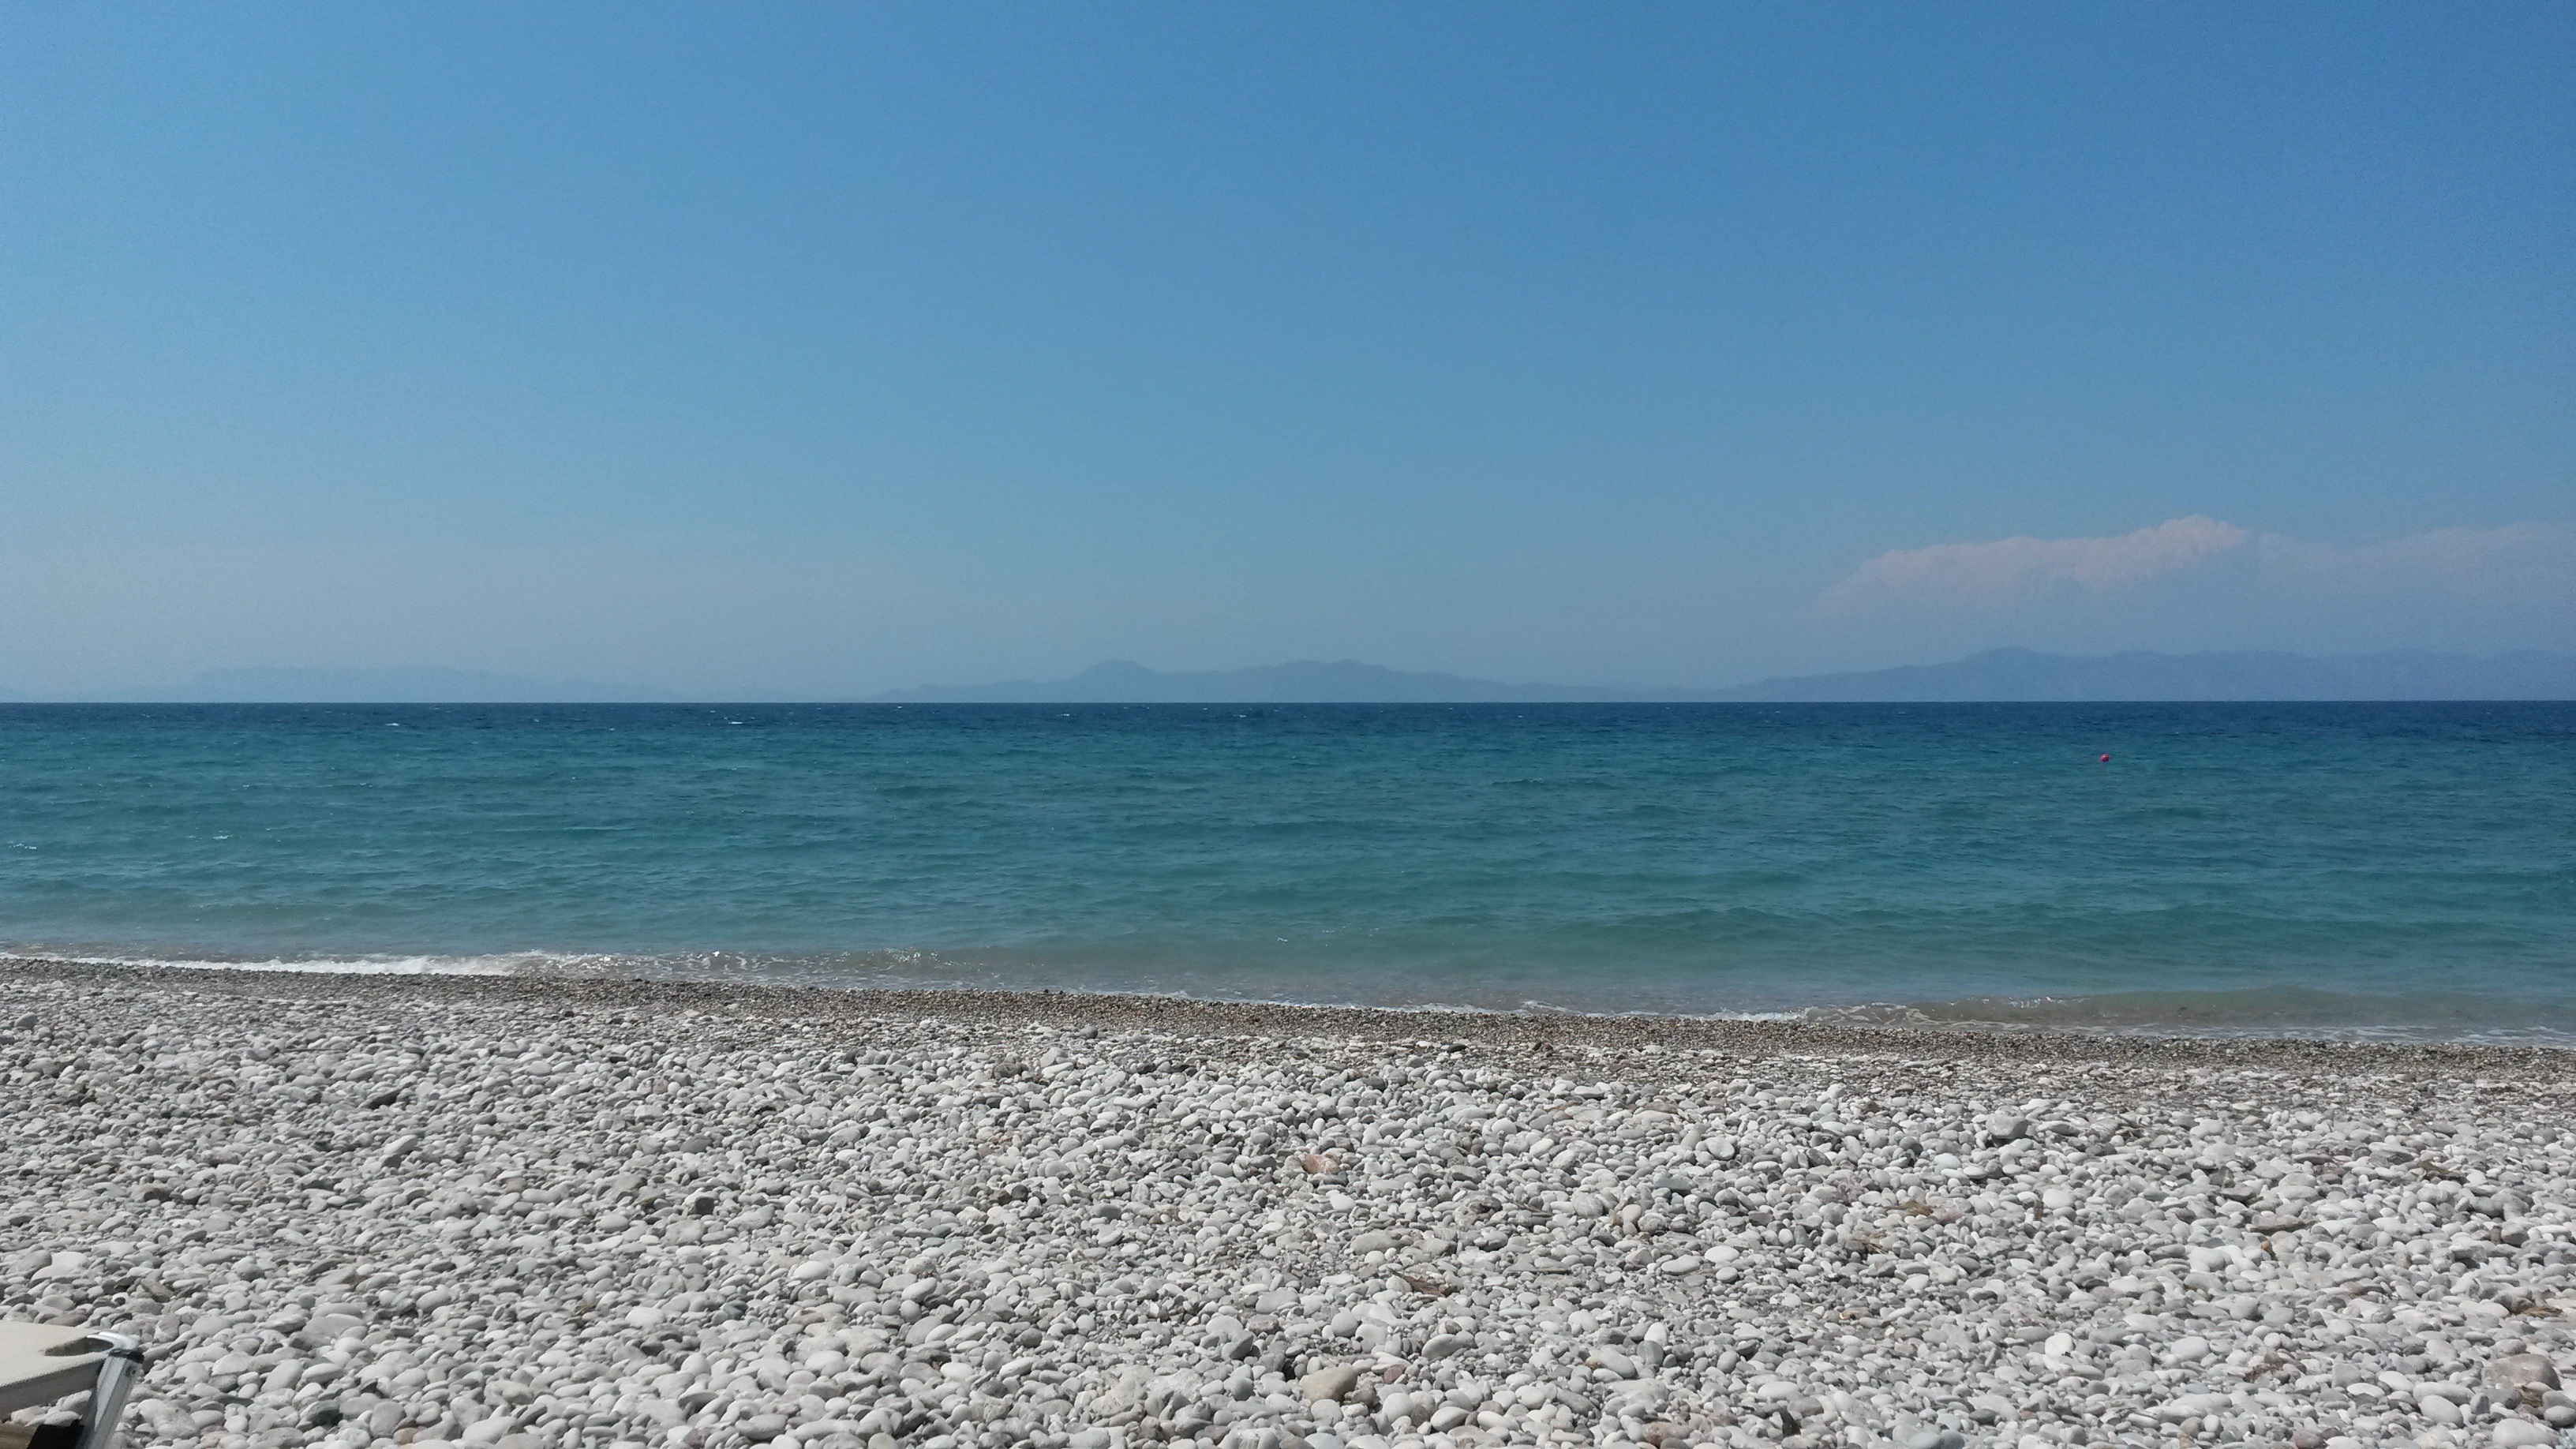
beach, sea, coast, water, sand, ocean, horizon, air, shore, wave, vacation, holiday, bay, blue, body of water, waves, boulders, cape, wind wave